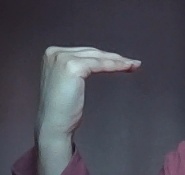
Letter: haa